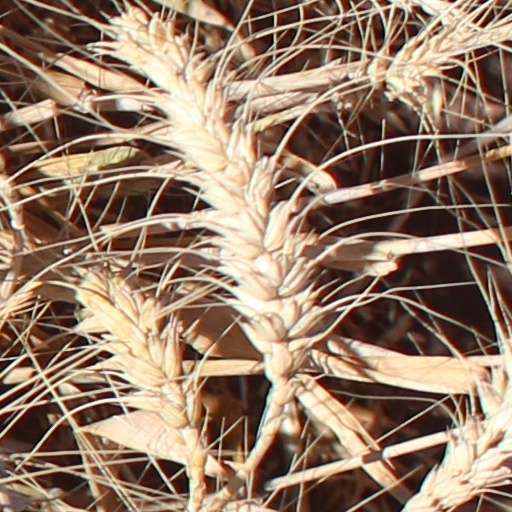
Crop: wheat